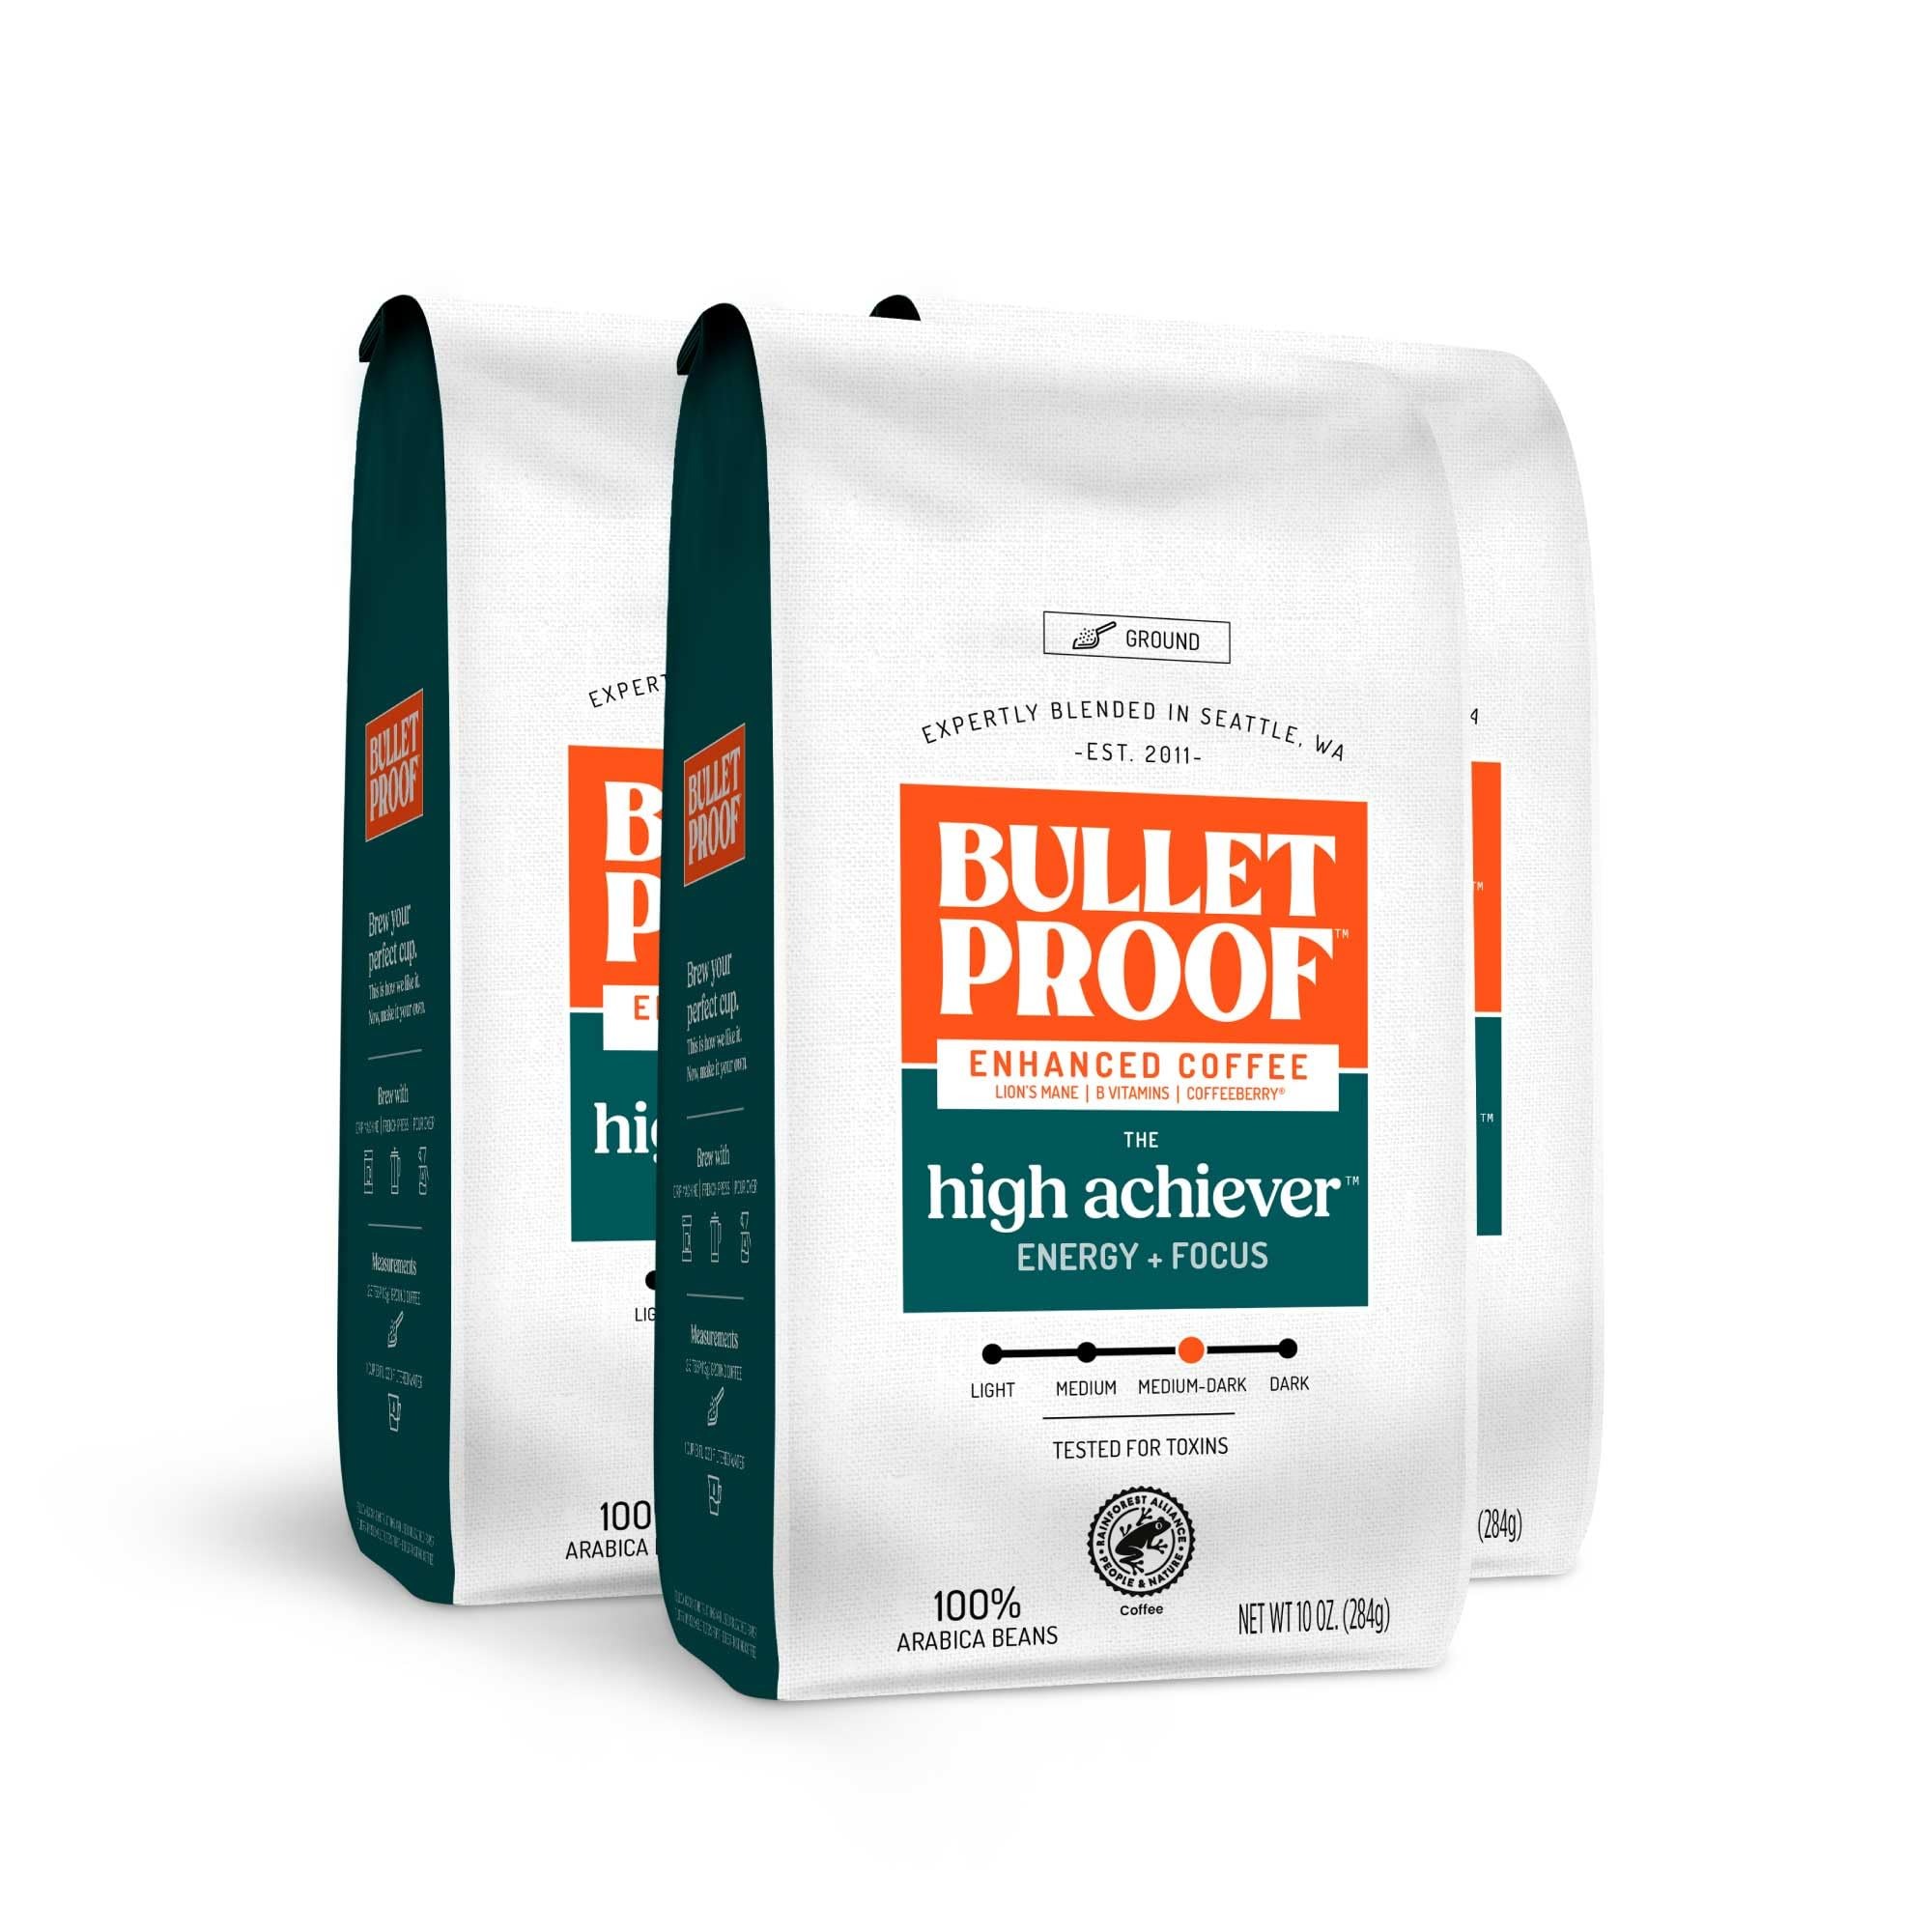
Item Name: Bulletproof The High Achiever Ground Coffee, 10 Ounces (Pack of 3), Medium-Dark Roast Enhanced Coffee with Lion's Mane Mushroom, B Vitamins, and Adaptogens for Energy and Focus
Bullet Point 1: Contains three 10 oz. bags of ground High Achiever enhanced coffee, an adaptogenic mushroom coffee with Lion's Mane, B Vitamins, and Coffeeberry
Bullet Point 2: Expertly roasted, enhanced coffee that delivers energy, plus improved focus and brain power to help you own the day
Bullet Point 3: High Achiever brews a flavorful, medium-dark roast from 100% Arabica coffee beans that are hand-picked and sustainably sourced from small farms
Bullet Point 4: Clean coffee that has been tested for toxins, so you can feel your best. Contains approximately 2x the caffeine found in a regular 8 fl. oz. cup of coffee
Bullet Point 5: At Bulletproof, we use science-backed ingredients to deliver maximum benefits. To brew, use 2.5 tbsp of ground coffee for every 8 fl. oz. hot water in a drip coffee maker, French Press, or pour over
Product Description: Power your morning with The High Achiever—enhanced coffee that works as hard as you do. With B Vitamins, Lion’s Mane and Coffeeberry, this smooth, medium-dark roast gives you the energy, focus and brain power to conquer your to-do list.
Value: 30.0
Unit: Ounce

Price: 16.99